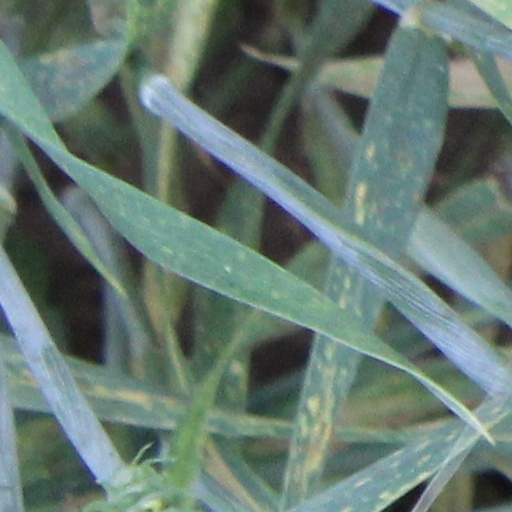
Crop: wheat